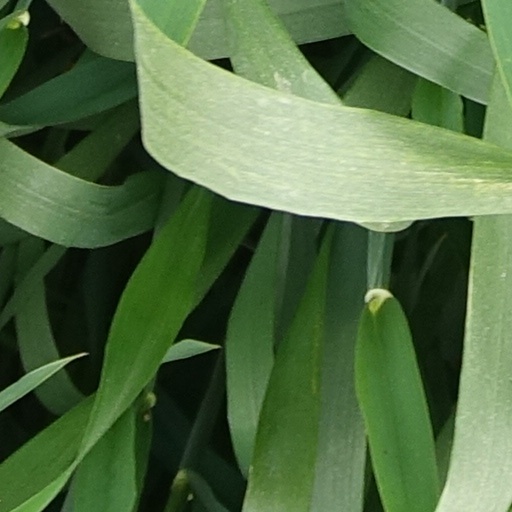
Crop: wheat